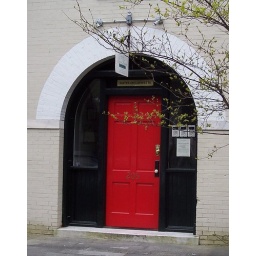
Saw this red door on a building in Savannah, GA....thought it made a striking contrast !